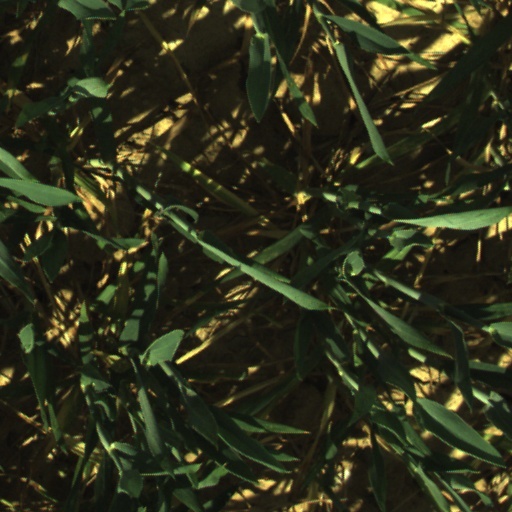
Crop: wheat